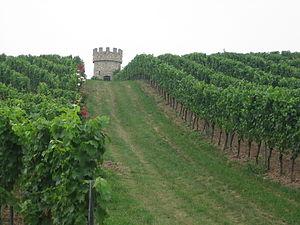
Le vignoble ""Dalsheimer Hubacker"" tour memorial pour Hedwig Keller (1948-200) construit avec calcaire crayeux de la vignoble et la region."
Le Dalsheimer Hubacker est un Großes Gewächs de Hesse rhénane. Situé sur la commune de Dalsheim en Hesse rhénane, il fait partie de la Bereich Wonnegau.